Günzburg

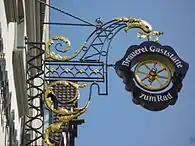
Günzburg Gasthaus Rad Restaurant "Wheel"

The attractions of Günzburg include the Church of Our Lady ("Frauenkirche") built by Dominikus Zimmermann, the margraves' castle (the only Habsburg castle built in Germany), the "Reisensburg" fort, today the congress centre of the University of Ulm and the nearly-intact old town centre.